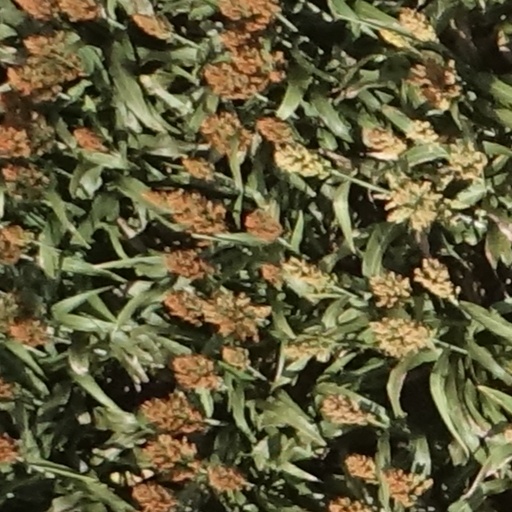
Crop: sorghum